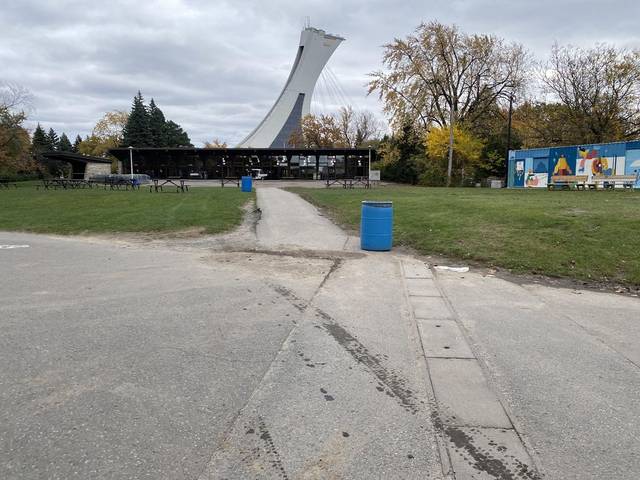
Region: Canada
Coordinates: 45.562, -73.556